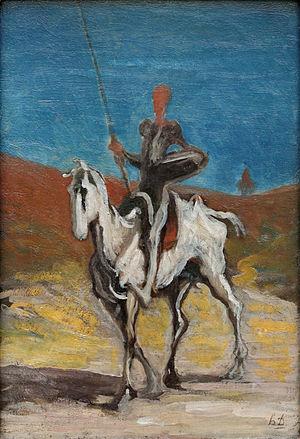
Le Siècle d'or espagnol est la période de rayonnement culturel de la monarchie catholique espagnole en Europe du XVIᵉ au XVIIᵉ siècle. Cette période de grande vitalité littéraire et artistique en Espagne et dans les pays hispanophones d'Amérique latine coïncide avec le déclin politique et la fin de la dynastie Habsbourg en Espagne avec Philippe III, Philippe IV et Charles II.
L'Histoire de Henry Esmond est un roman de William Makepeace Thackeray composé de 1851 à 1852, c'est-à-dire dans la période de maturité de l'auteur et publié la veille de son départ pour l'Amérique, à l'automne de 1852.
Miguel de Cervantes francisé en Miguel de Cervantès, né le 29 septembre 1547 à Alcalá de Henares et enterré le 23 avril 1616 à Madrid, est un romancier, poète et dramaturge espagnol. Il est célèbre pour son roman L’Ingénieux Hidalgo Don Quichotte de la Manche, publié en 1605 et reconnu comme le premier roman moderne.
L’Ingénieux Hidalgo Don Quichotte de la Manche ou L'Ingénieux Noble Don Quichotte de la Manche est un roman écrit par Miguel de Cervantes et publié à Madrid en deux parties, la première en 1605 puis la seconde en 1615.
Honoré Victorin Daumier, né le 26 février 1808 à Marseille et mort le 10 février 1879 à Valmondois, est un graveur, caricaturiste, peintre et sculpteur français, dont les œuvres commentaient la vie sociale et politique en France au XIXᵉ siècle. Dessinateur prolifique, auteur de plus de quatre mille lithographies, il est surtout connu pour ses caricatures d'hommes politiques et ses satires du comportement de ses compatriotes. Il a changé la perception que nous avons sur l'art de la caricature politique.